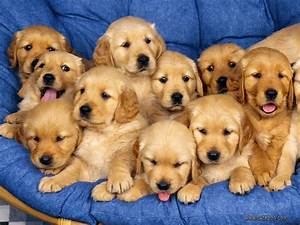
Label: dog